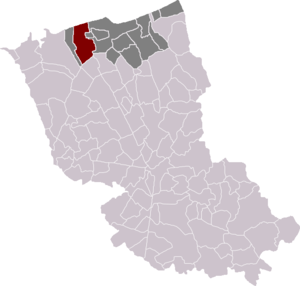
Grande-Synthe est une commune française située dans le département du Nord, en région Hauts-de-France.